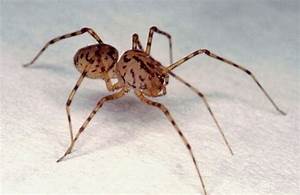
Label: spider